Toblach Airport

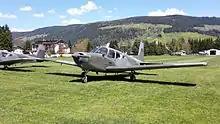
S-208M in Toblach

The Toblach Airport lies approximately 1 km to the South of the village of Toblach and is Italy's northernmost and highest airport. The military airfield has a 700m long and 50m wide grass runway and is managed by the Italian Air Force's Airport Detachment Toblach. On weekends and holidays from May to October the airport is open for civilian traffic.